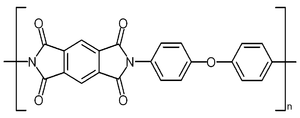
Le Kapton est un film de polyimide développé à la fin des années 1960 par DuPont qui peut rester stable dans une plage étendue de température, de −269 à 400 °C.